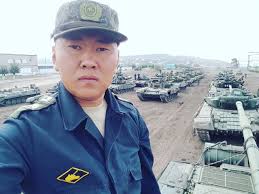
Label: Tank